Buried (film)

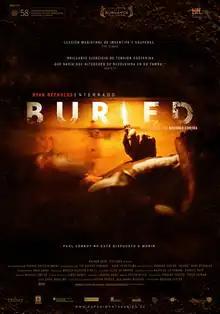
Theatrical release poster

Buried is a 2010 English-language survival psychological horror film directed by Rodrigo Cortés. It stars Ryan Reynolds and was written by Chris Sparling.